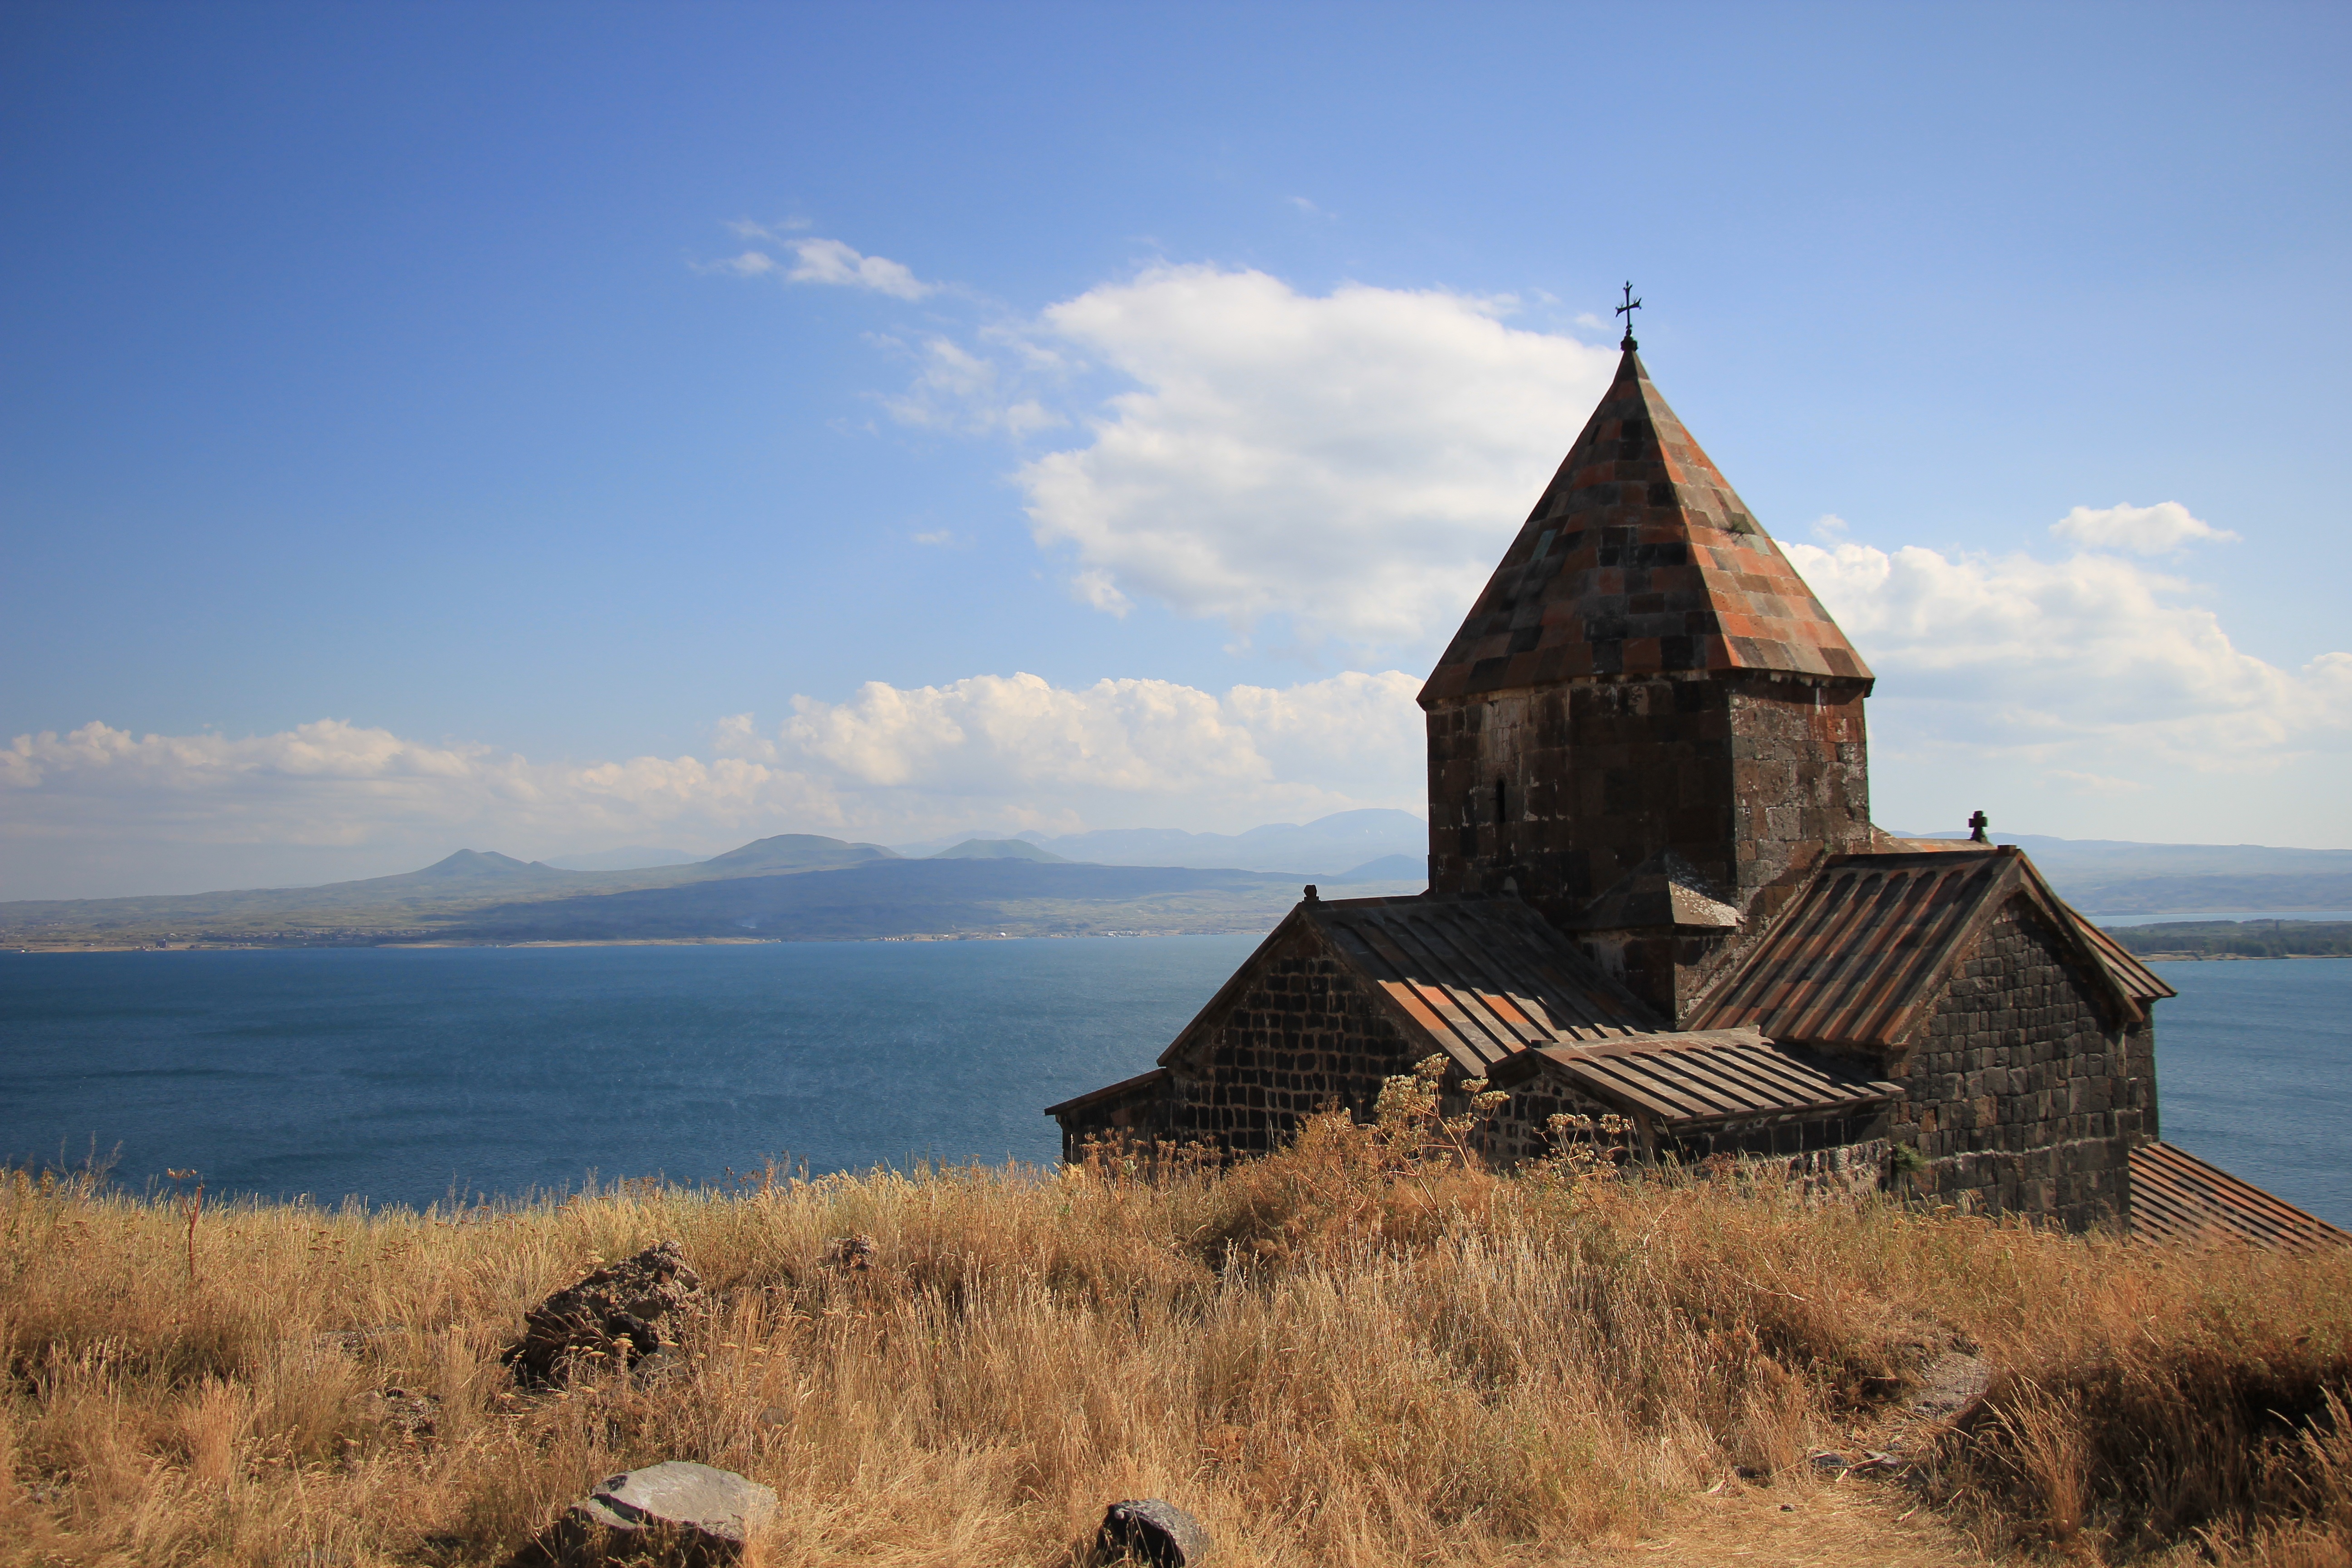
landscape, sea, mountain, hill, lake, mountain range, tower, monastery, armenia, rural area, sevan